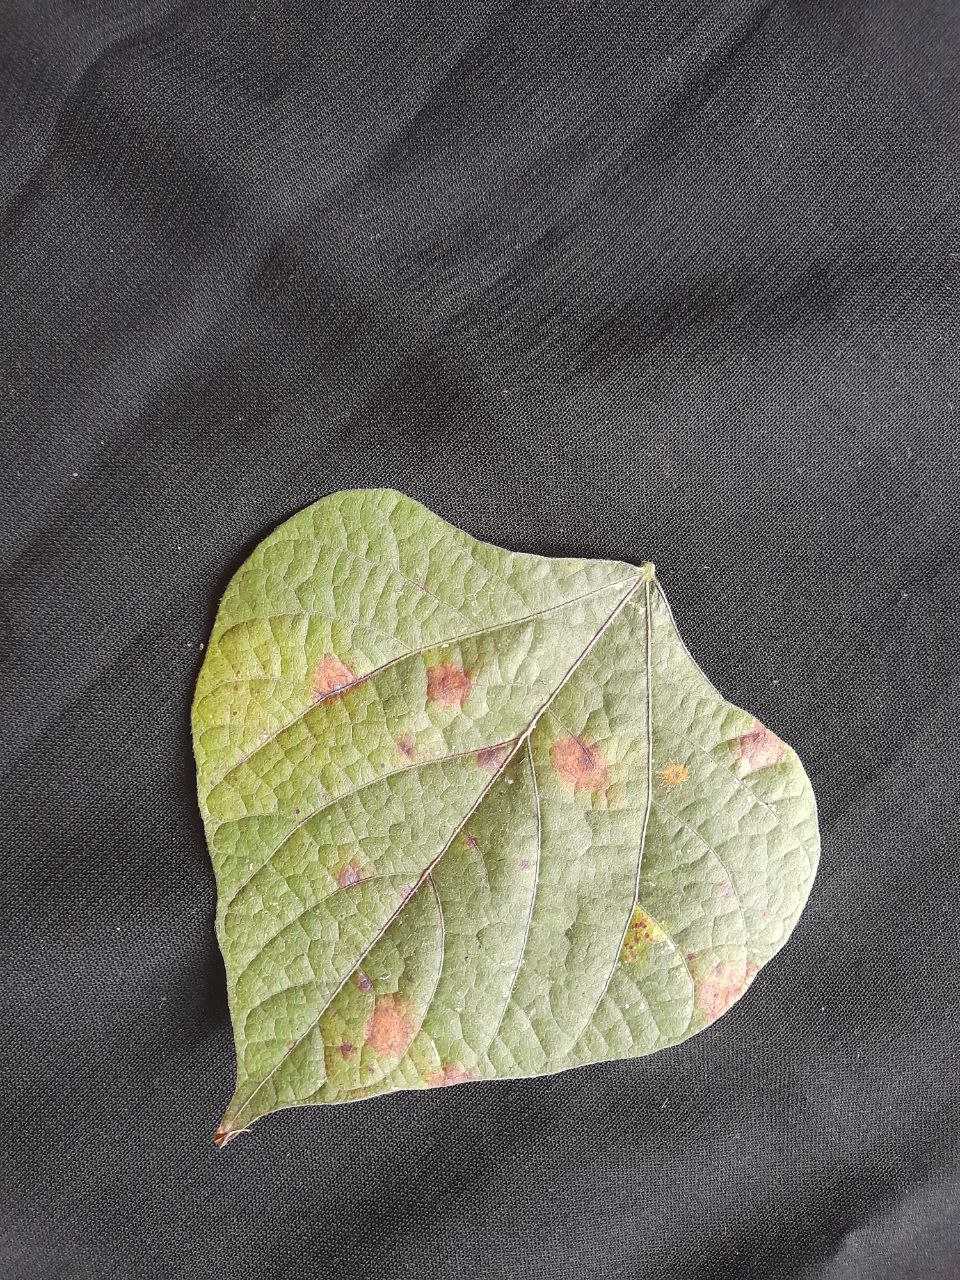
Crop: bean
Leaf condition: Rust